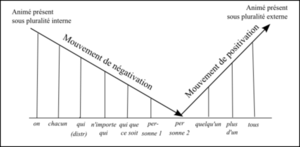
En grammaire française, le pronom est un mot-outil variable dont le rôle principal est de se substituer à un élément quelconque, linguistique ou non. Le pronom est donc avant tout un représentant.
Le cinétisme est un concept de la psychomécanique du langage de Gustave Guillaume. Le cinétisme du langage est la propension qu'a l'esprit humain de concevoir des images plus ou moins achevées de tel ou tel fait de langue.
Gustave Guillaume, né le 16 décembre 1883 à Paris où il meurt le 3 février 1960, est un linguiste français, auteur d’une théorie originale du langage connue sous le nom de « psychomécanique du langage ».